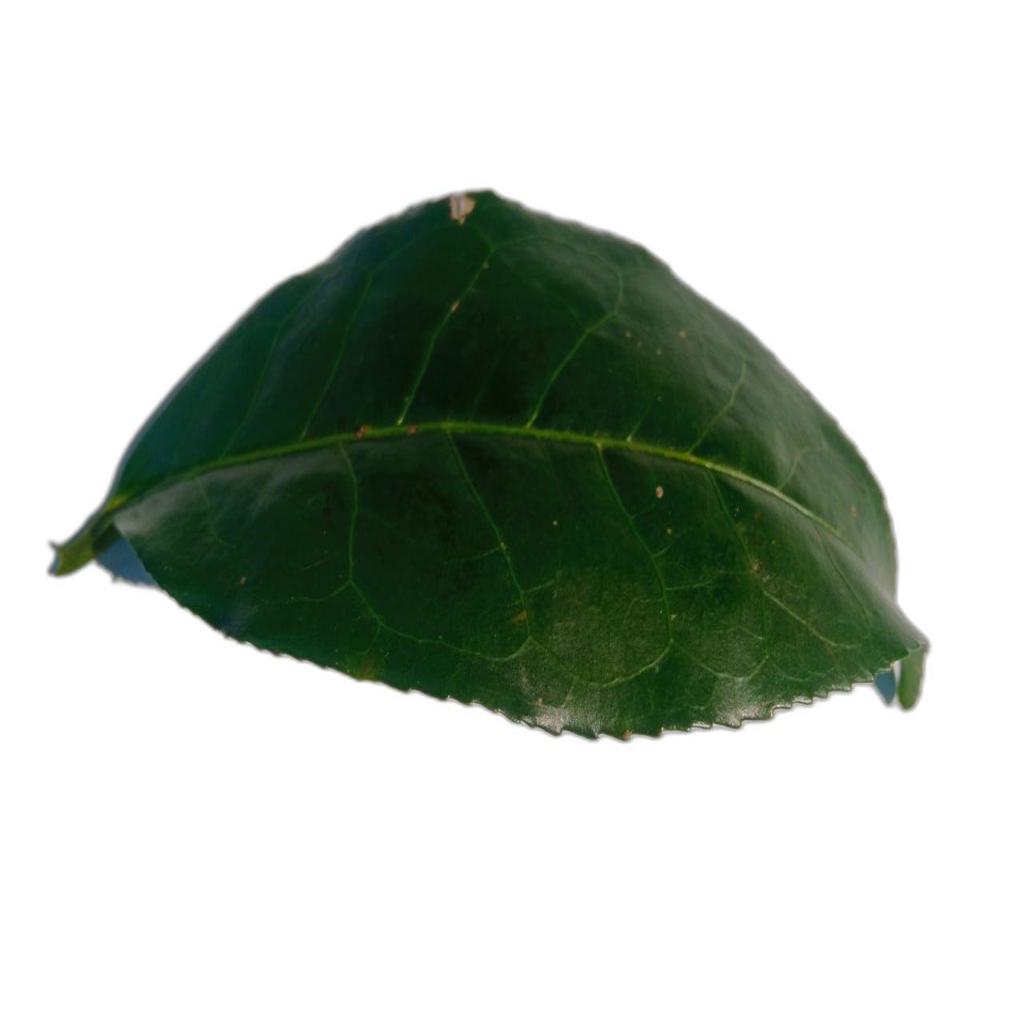
Label: Healthy